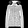
Label: Coat